Nympholepsy

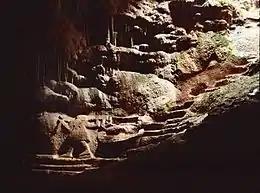
The steps in the Vari Cave, featuring a relief that depicts Archedemos

The Vari Cave, also known as the Nympholyptos Cave, lies northeast of Vari in Attica, Greece. Along with being a shrine to the nymphs, the Vari Cave is also a shrine devoted to the gods Pan and Apollo. It is also known as the Cave of Pan, and is unique for the reliefs cut into the rock by nympholept Archedemos. Archedemos was a native of Thera, an island which is now known as modern-day Santorini and is located 318 kilometers from the Vari Cave. According to Richard Chandler's writings in his account in Travels in Greece, Archedemos moved from his native town and settled in Attica, Greece, which was 35.5 kilometers from the Cave of Vari where he would later create his shrine to the nymphs, Apollo, and Pan.